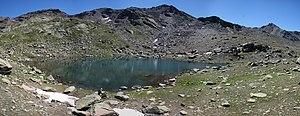
Vue panoramique sur le lac des Muandes, dans la haute vallée de la Clarée. Hautes alpes, France. NOTE: This image is a panorama consisting of multiple frames that were merged in software. As a result, this image necessarily underwent some form of digital manipulation. These manipulations may include blending, blurring, cloning, and color and perspective adjustments. As a result of these adjustments, the image content may be slightly different than reality at the points where multiple images were combined. This manipulation is often required due to lens, perspective, and parallax distortions. Boarisch
Muande, ou Muandes, avec une majuscule à l'initiale, est aujourd'hui un toponyme qui se rencontre dans les départements des Hautes-Alpes et de l'Isère. Le terme vient du latin mutanda, gérondif du verbe mutare, « changer de place » pour un troupeau. Avant de devenir nom propre et d'être cantonné à la toponymie du fait de la disparition de la transhumance alpine dans le Dauphiné méridional au XXᵉ siècle, « muande » était un nom commun désignant les bâtiments et prairies d'une installation d'alpage intermédiaire, placée entre la ferme de la vallée et les alpages supérieurs.